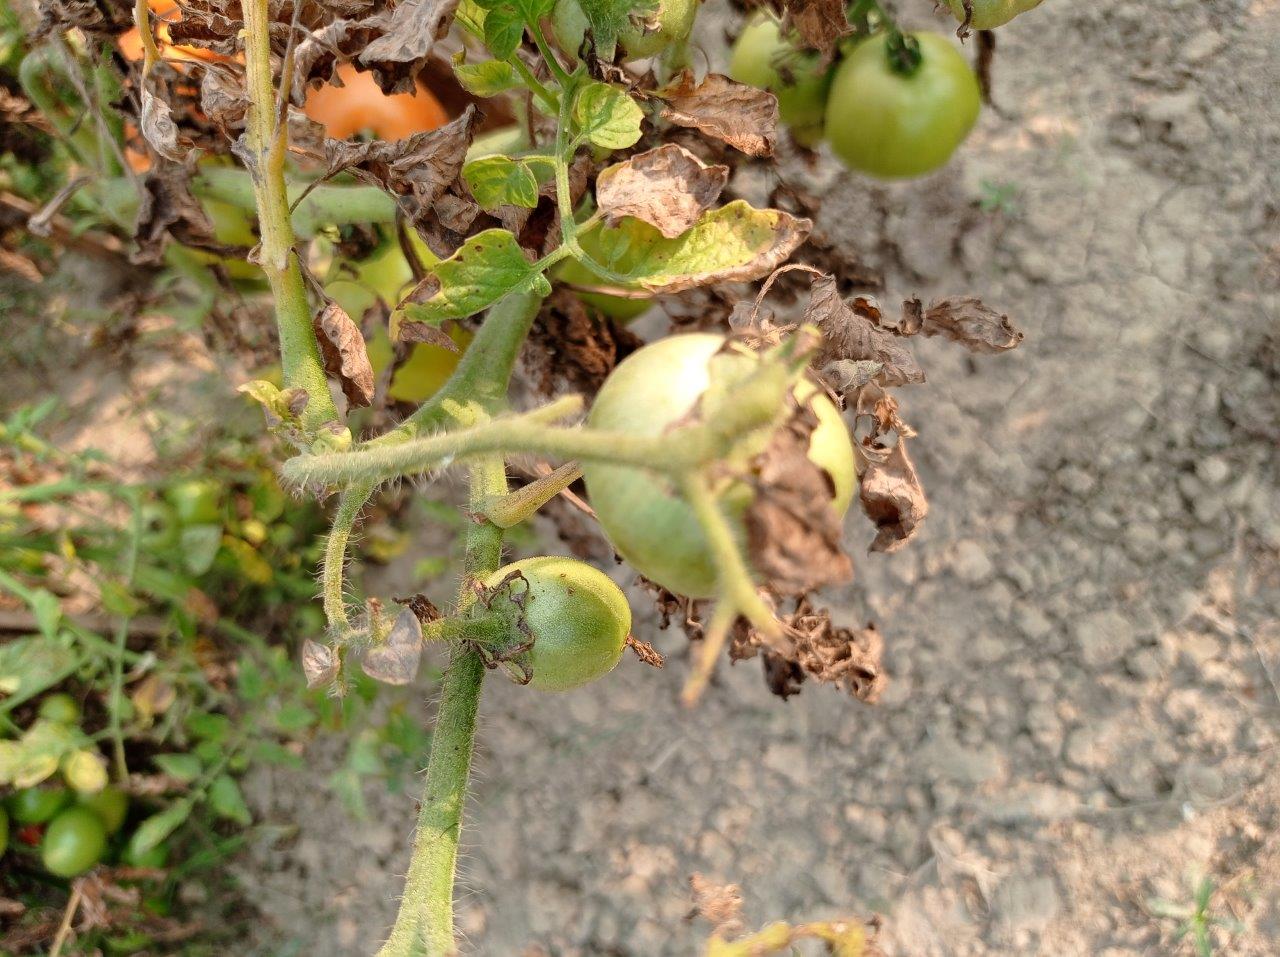
Maturity: Immature